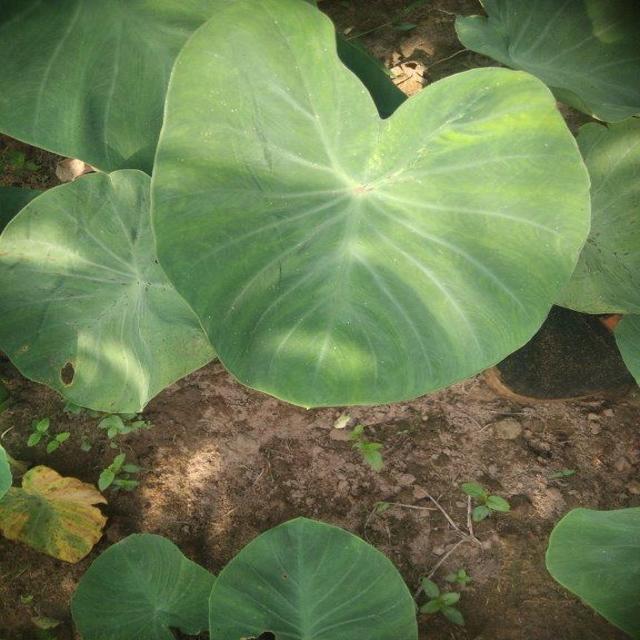
Label: Healthy